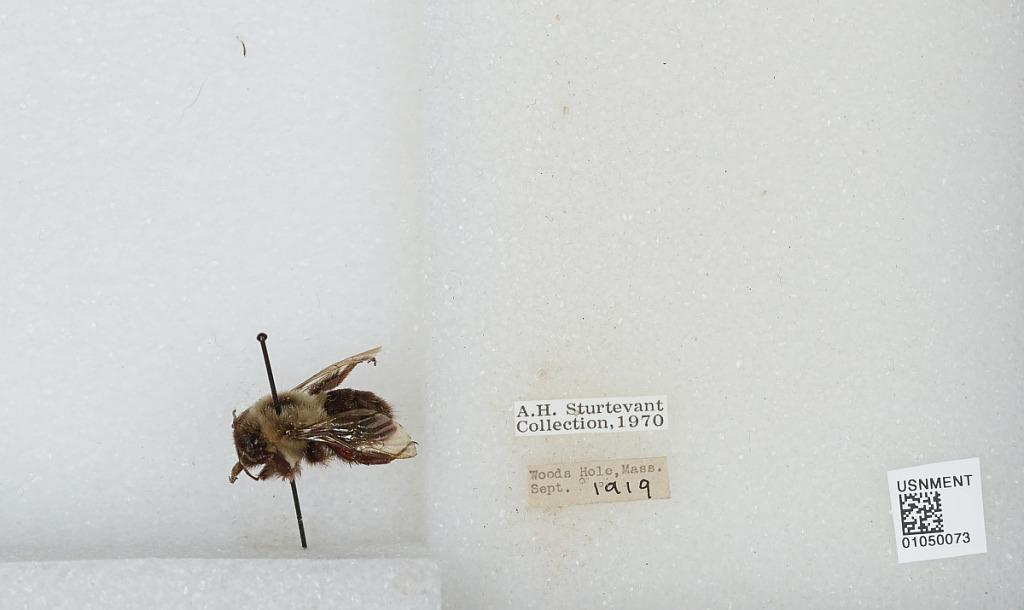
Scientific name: Bombus sp.
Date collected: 1919-9-
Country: United States
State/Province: Massachusetts
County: Barnstable
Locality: Woods Hole
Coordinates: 41.5267, -70.6631